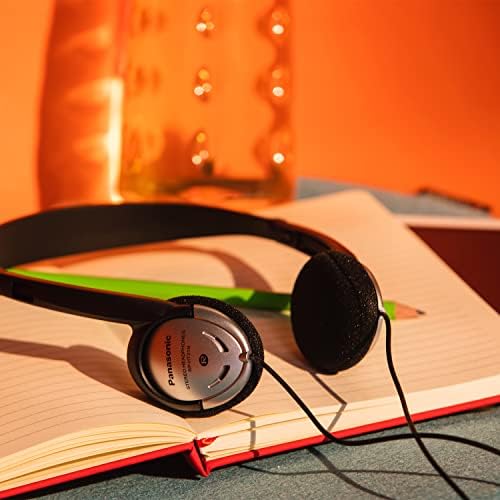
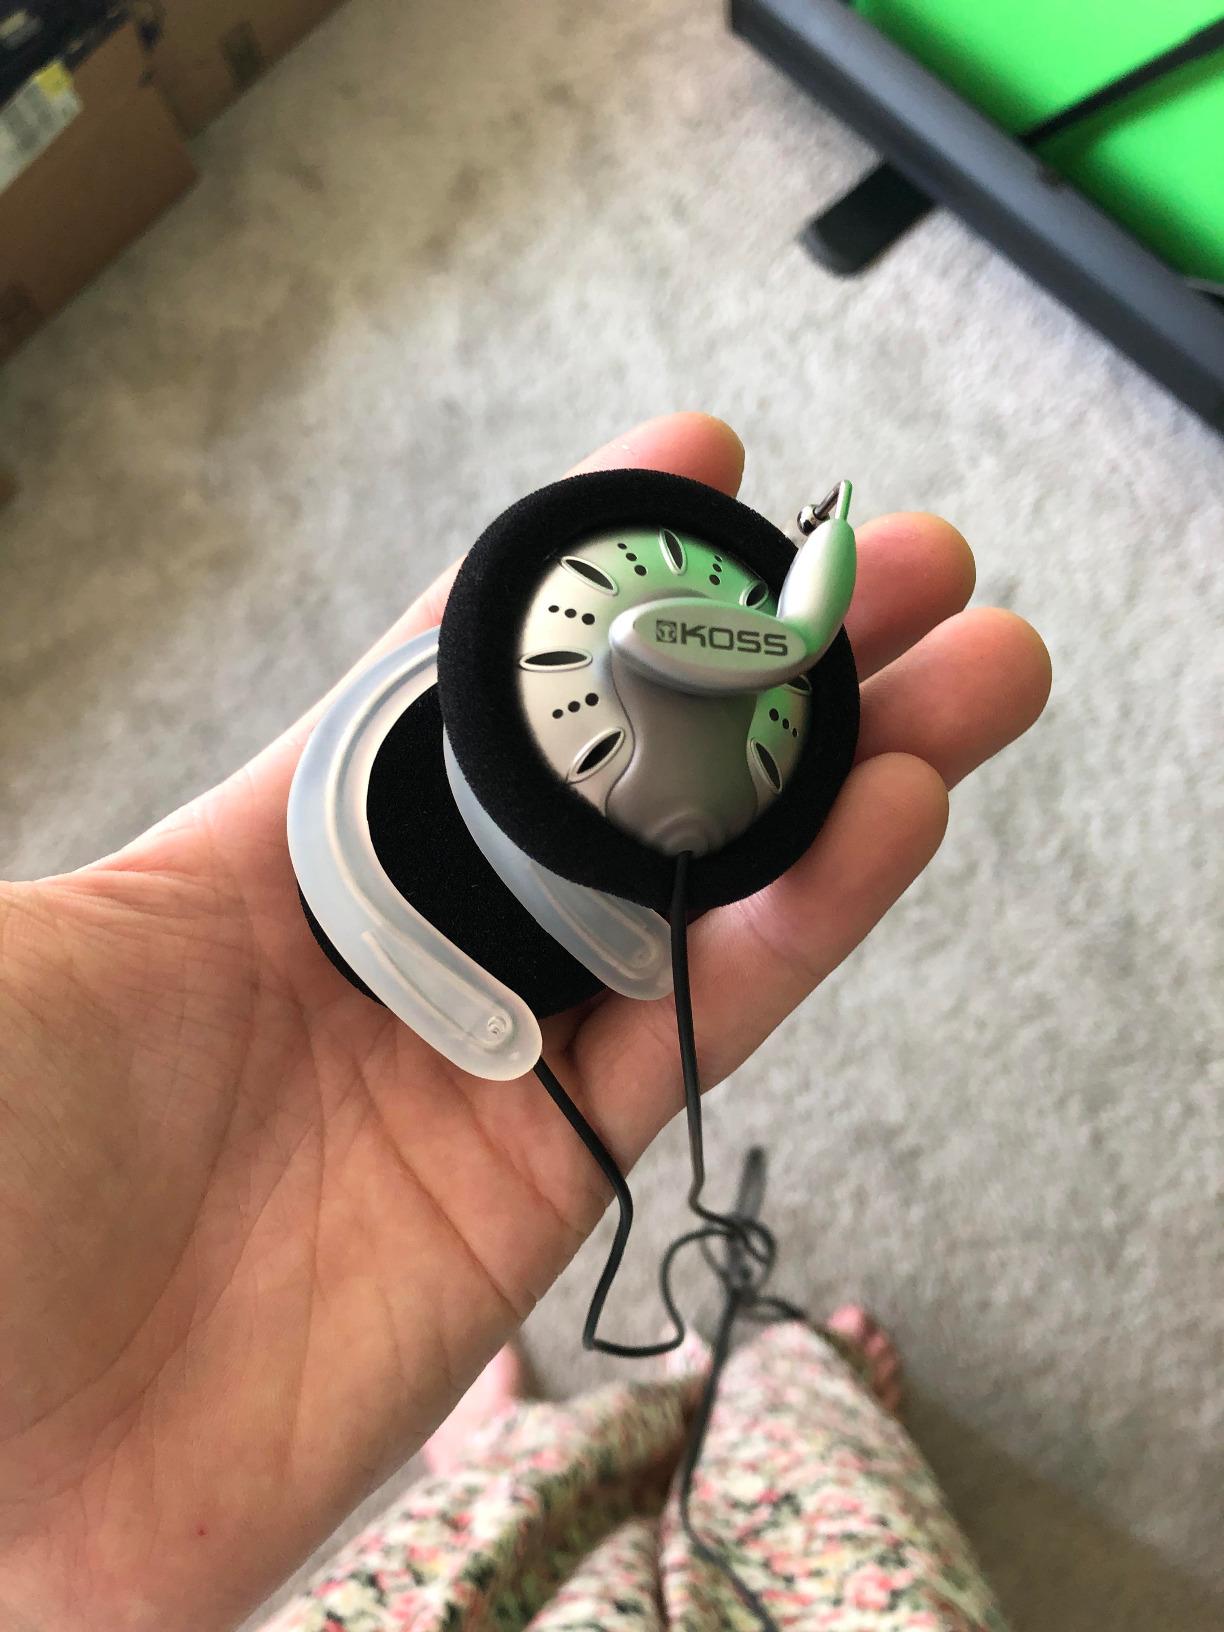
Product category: headphones
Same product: no